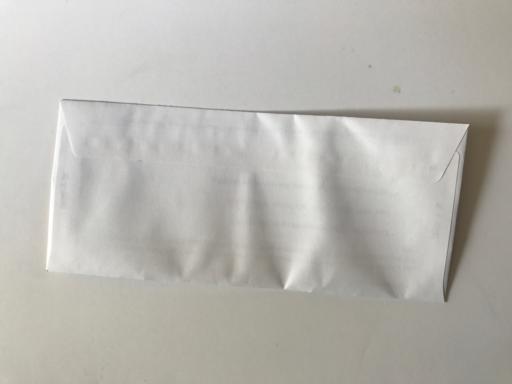
Waste category: paper